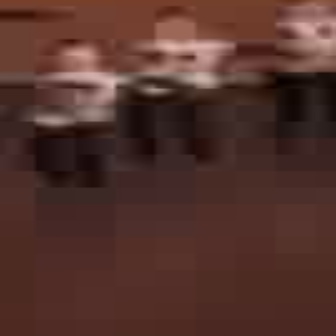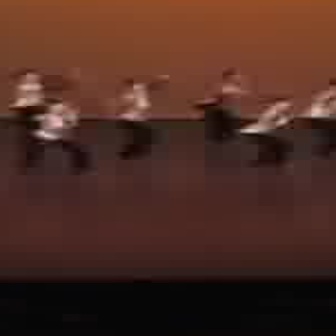
  Please identify the target specified by the bounding box [3,38,153,188] in the first image and locate it in the second image. Return the coordinates in [x_min,y_min,x_max,y_max] format.
Answer: [235,92,315,172]